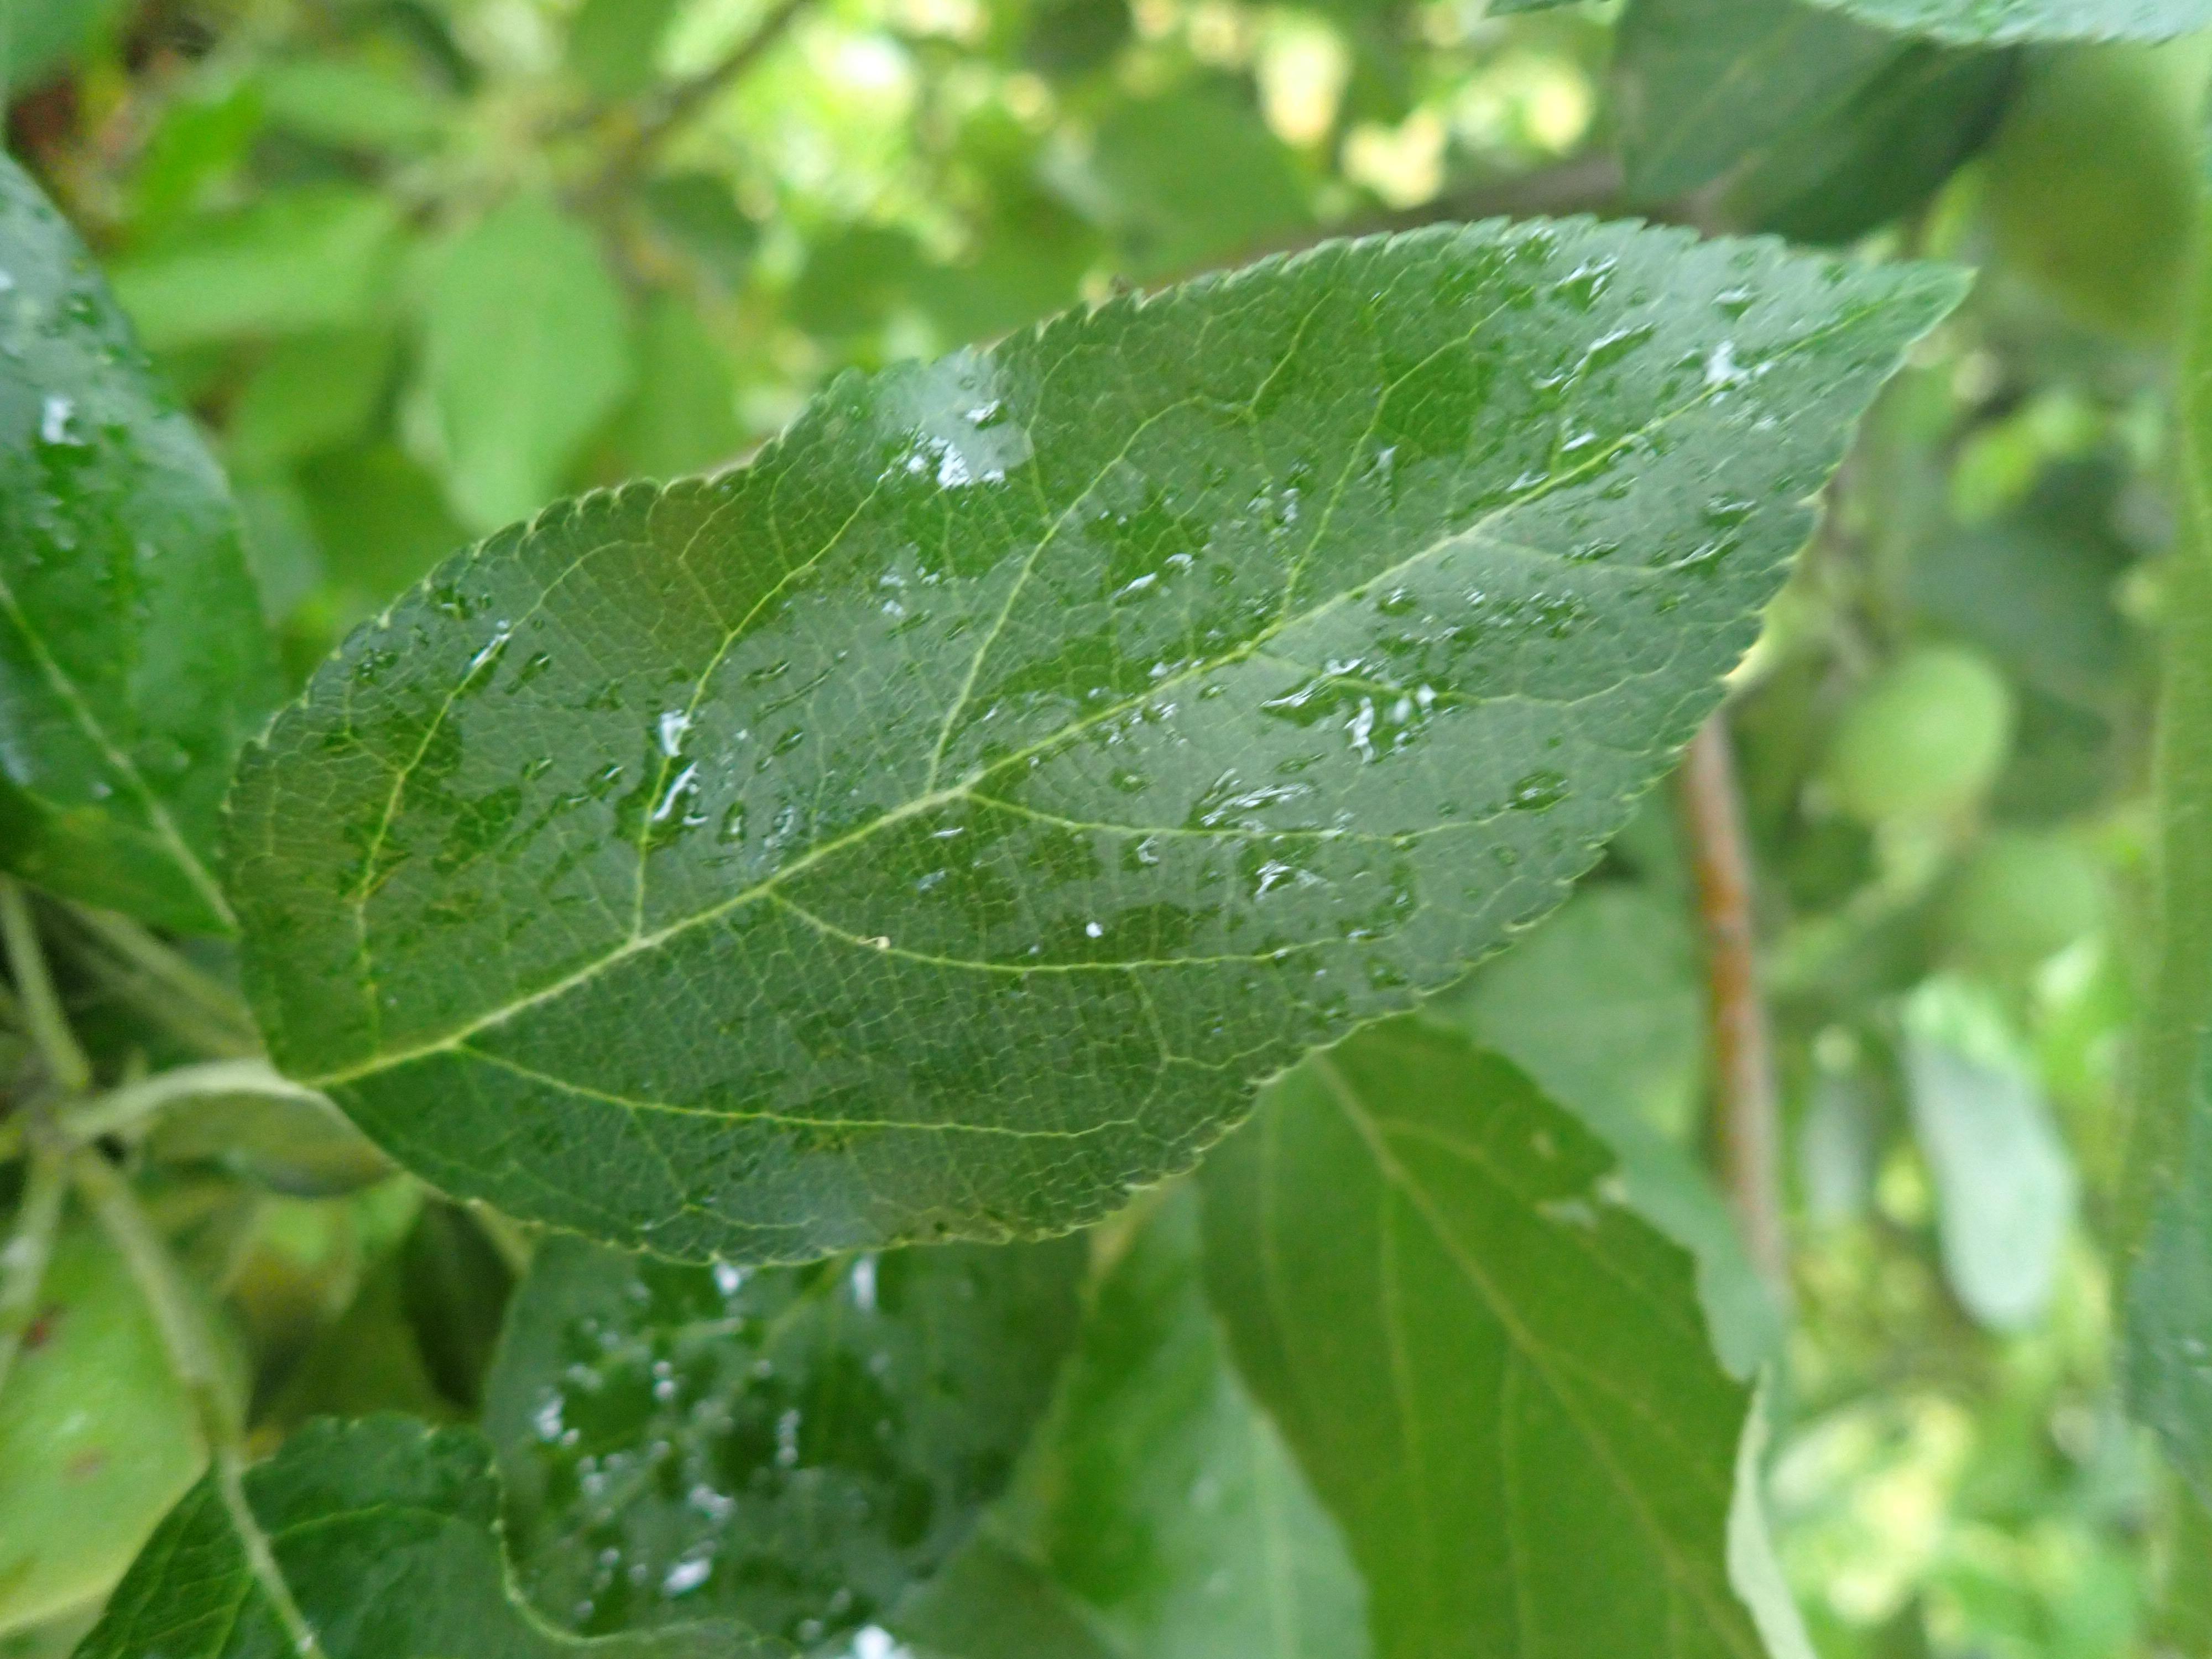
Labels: healthy